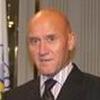
Age: 59